Sky position (RA, Dec in degrees): 161.862, 4.092
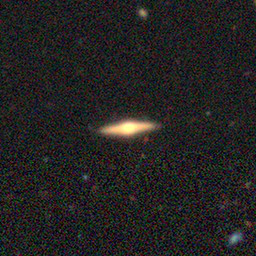
Galaxy morphology: Edge-on Galaxies with Bulge